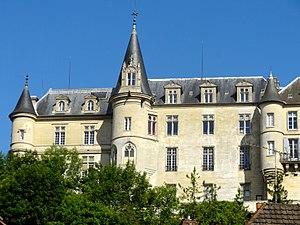
Château de Mello.